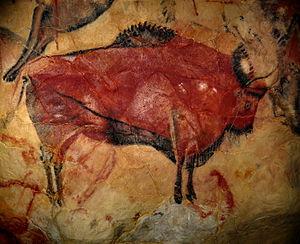
En archéologie et en histoire, Le terme de région franco-cantabre ou franco-cantabrique désigne une région qui s'étend des Asturies, au nord de l'Espagne, en Aquitaine et en Provence dans le Sud de la France. Il comprend la moitié du sud de la France et la bande nord de l'Espagne en regardant le golfe de Gascogne.
Le Bison de Higgs, ou Clade X, est une espèce de bison disparue à la fin du Pléistocène supérieur. C'est l'ancêtre du bison européen actuel.
Cette liste commentée recense la mammalofaune en France métropolitaine. Elle répertorie les espèces de mammifères français actuels et celles qui ont été récemment classifiées comme éteintes. Comme ici n'est référencé que la France métropolitaine, cette liste ne comptabilise pas les animaux présents dans les territoires de la France d'outre-mer, qui sont des régions disséminées un peu partout dans le monde.